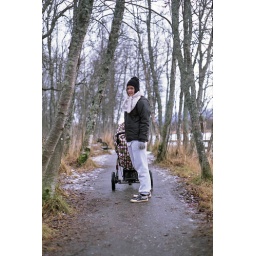
Love this place, so fairytale like. The trees bend over the road from each side.